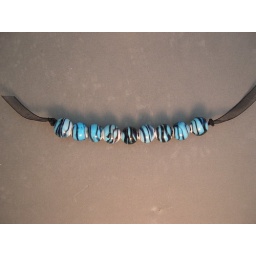
Encased in clear glass